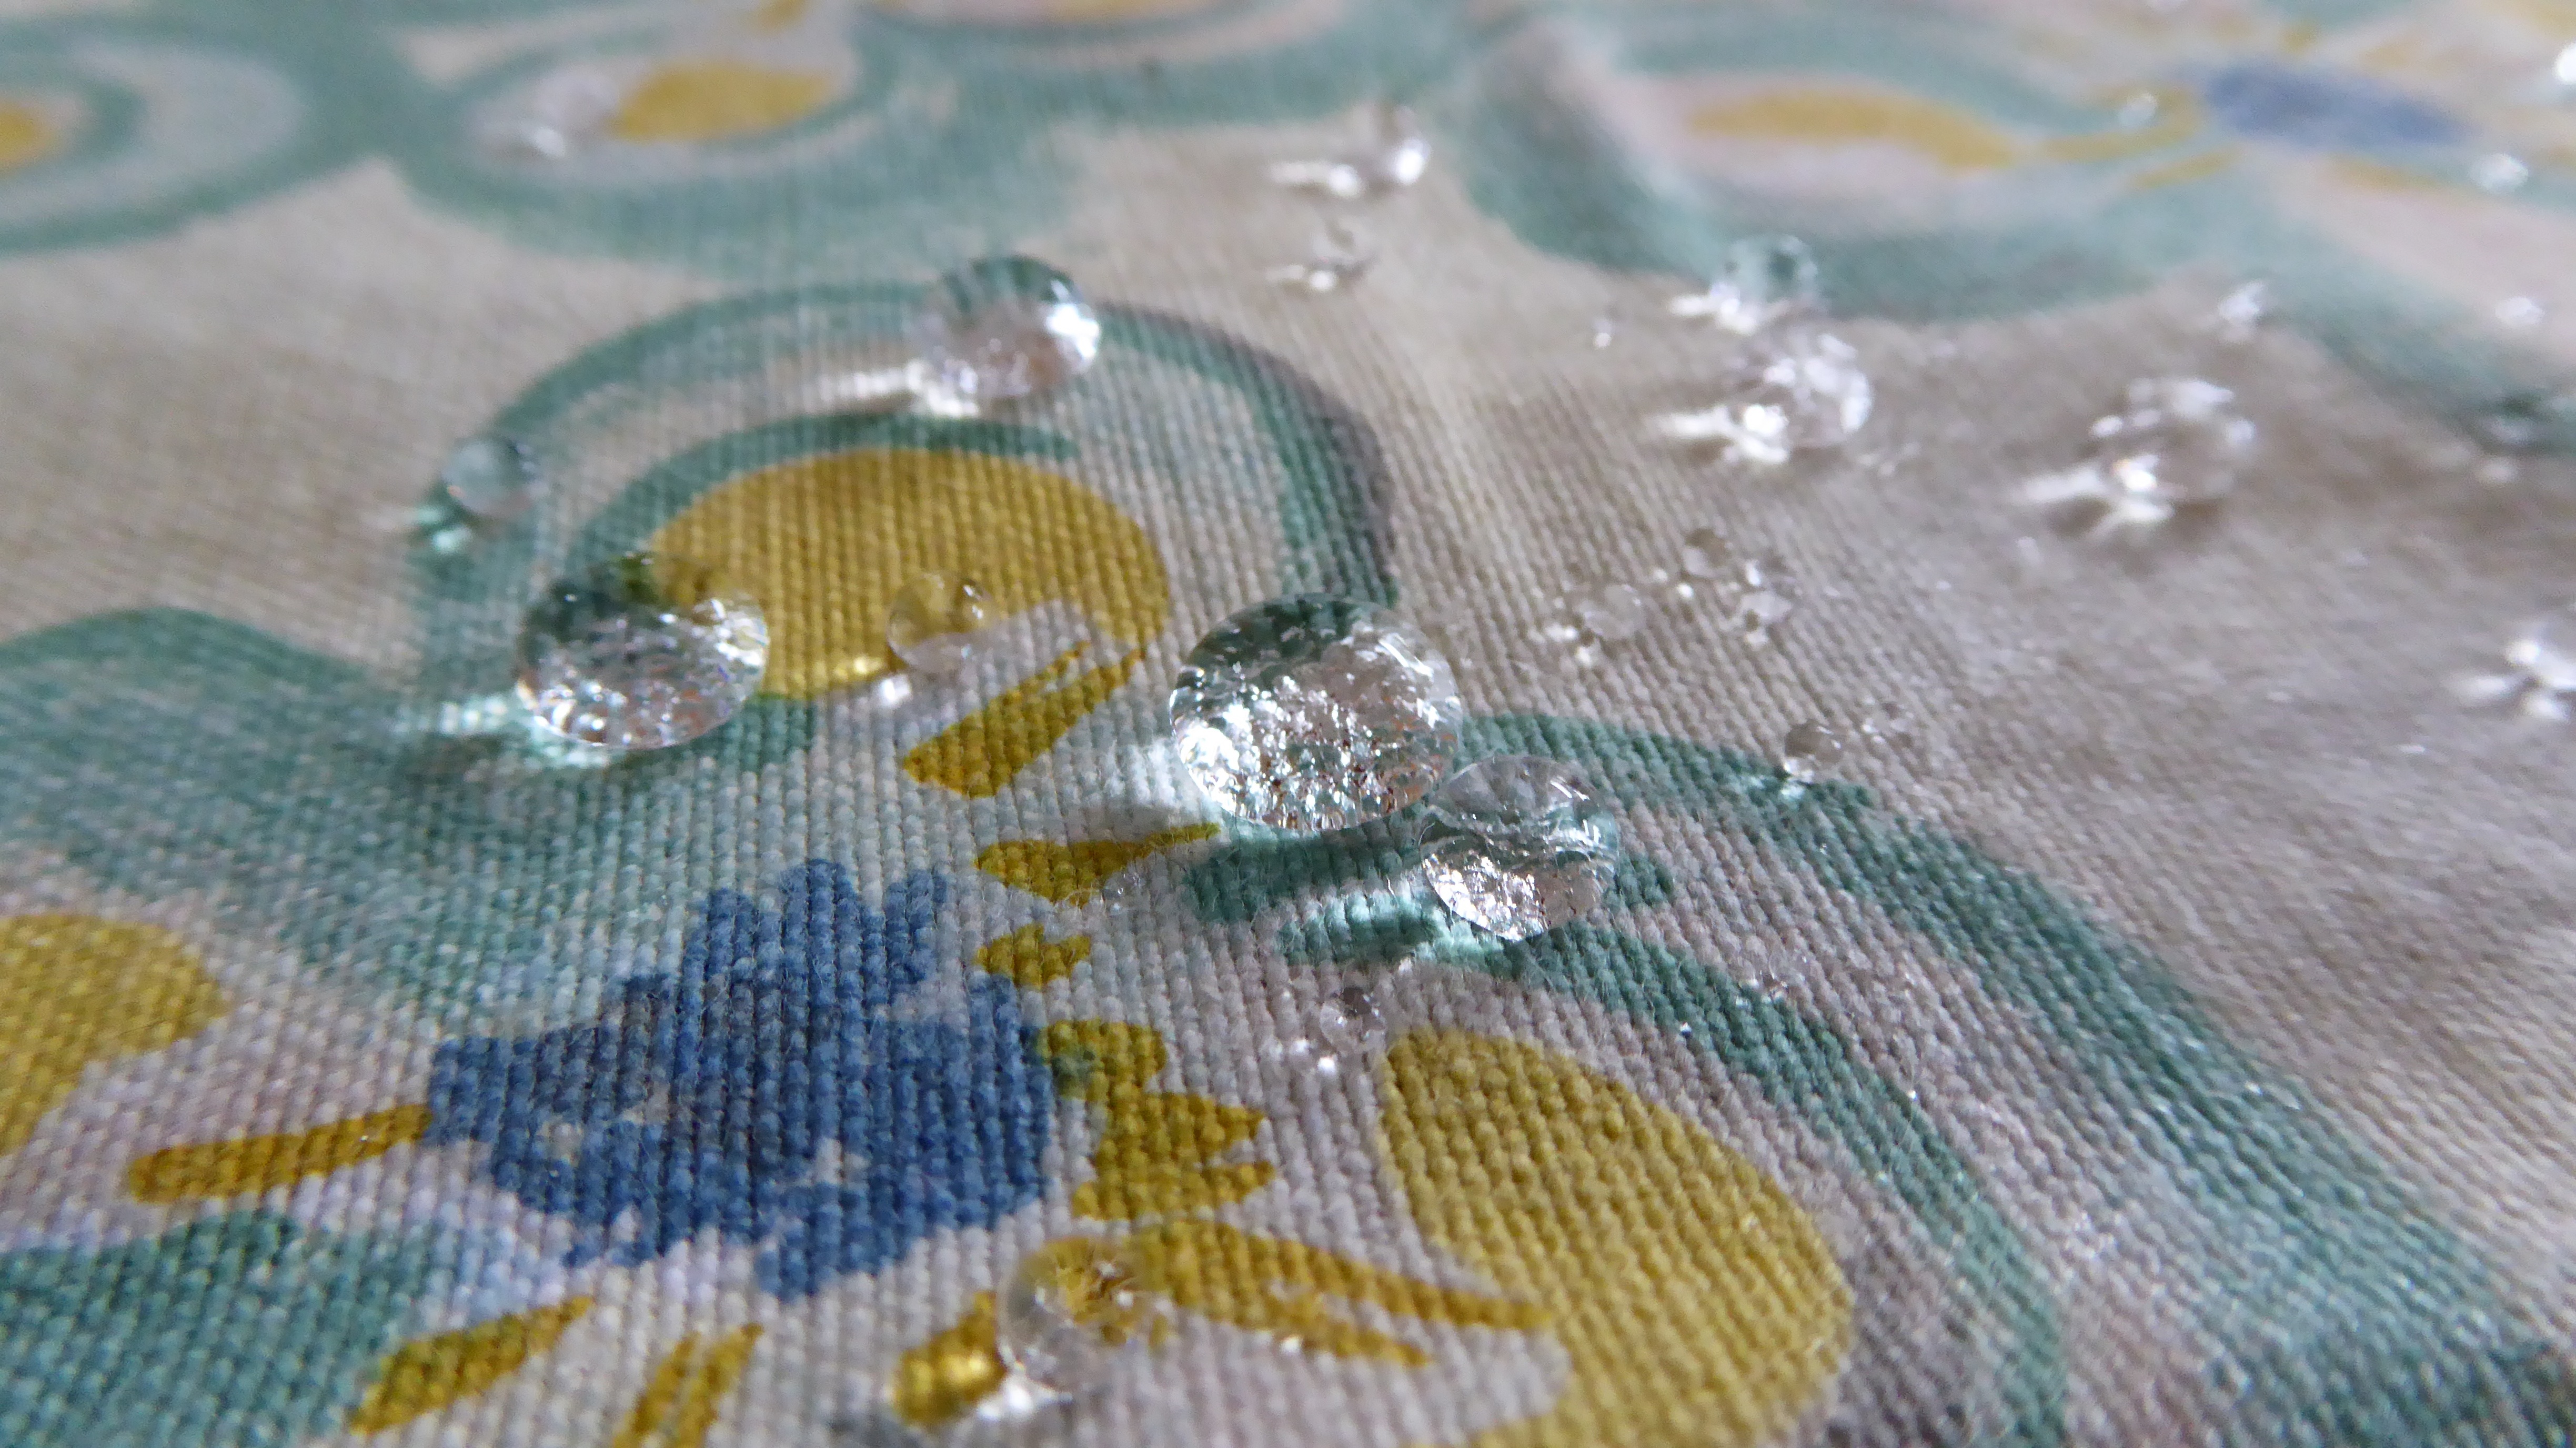
leaf, blue, close, material, fabric, textile, art, drop of water, embroidery, drops of water, needlework, fashion accessory